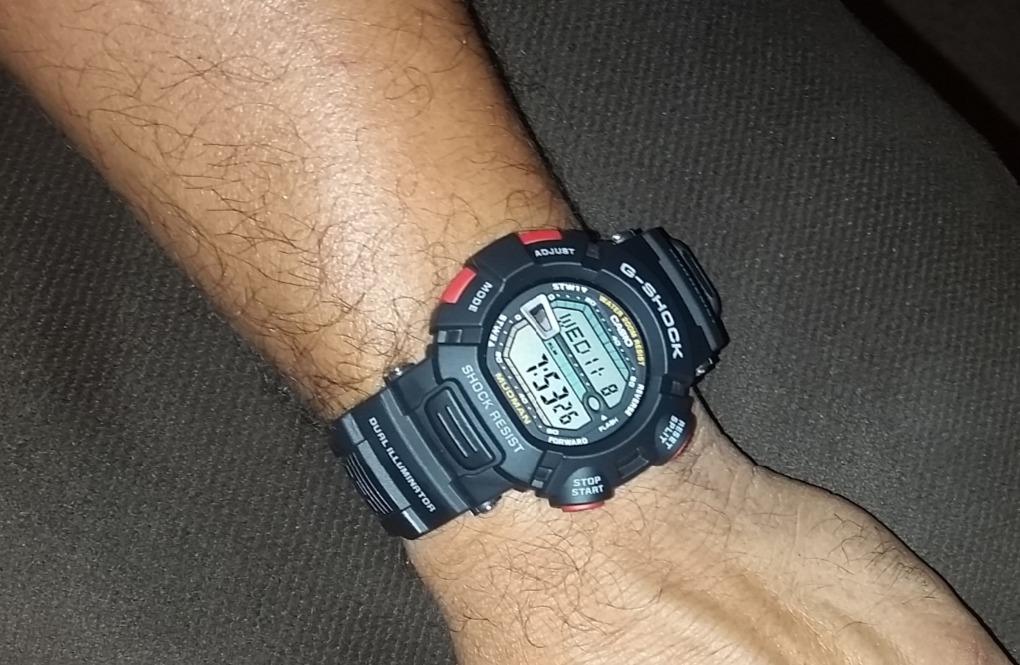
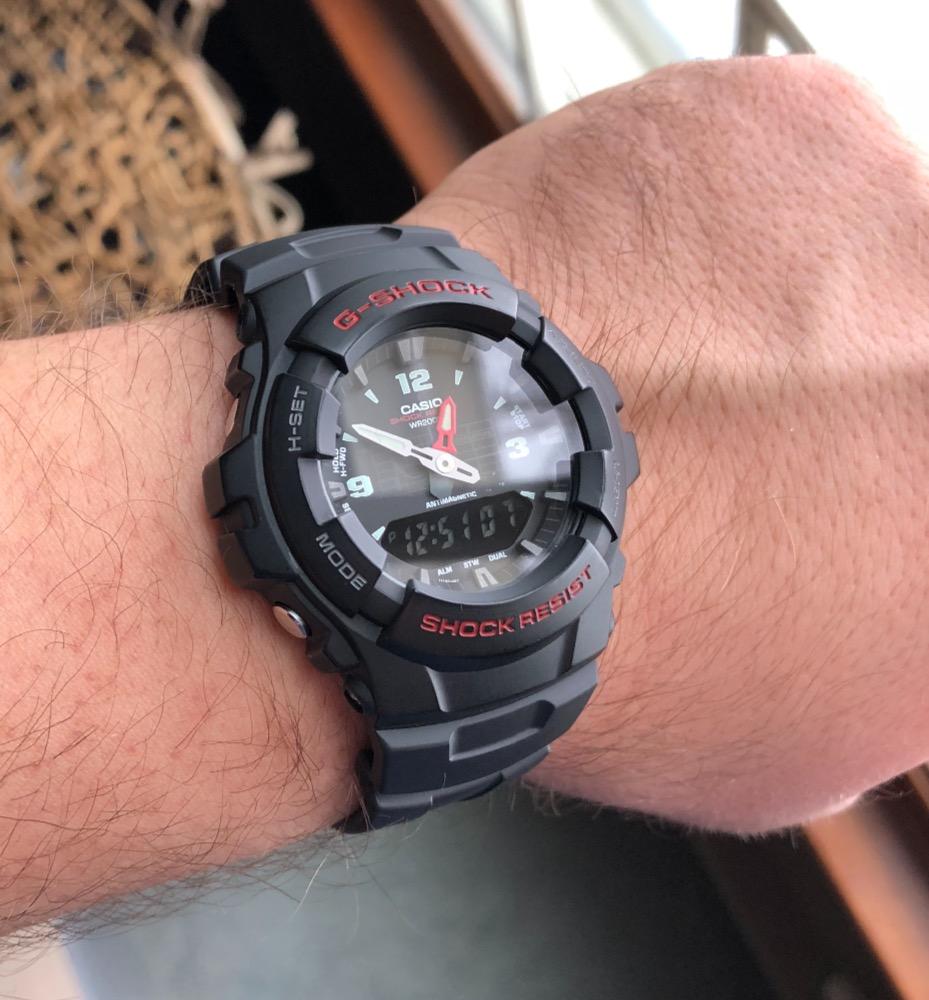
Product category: accessories_watch
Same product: no